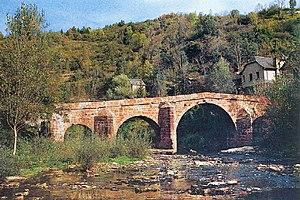
La liaison Conques-Toulouse est un chemin de randonnée permettant de relier les villes de Conques et de Toulouse. Dans le cadre des chemins de Compostelle en France, cette liaison permet de relier la Via Podiensis et la Via Tolosana.
Conques est une ancienne commune française située dans le département de l'Aveyron en Midi-Pyrénées, en région Occitanie, devenue, le 1ᵉʳ janvier 2016, une commune déléguée de la commune nouvelle de Conques-en-Rouergue.
Le pont sur le Dourdou est un pont médiéval situé en France sur la commune de Conques, dans le département de l'Aveyron en région Occitanie. Il se trouve sur la Via Podiensis du chemin de Saint-Jacques-de-Compostelle.
Le Dourdou de Conques est une rivière française qui parcourt le département de l'Aveyron, dans la région Occitanie. C'est un affluent du Lot en rive gauche, donc un sous-affluent de la Garonne.